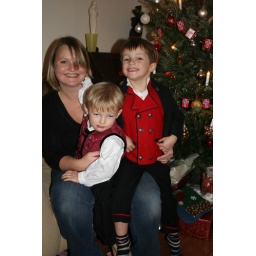
Linda and the boys in front of the xmas tree